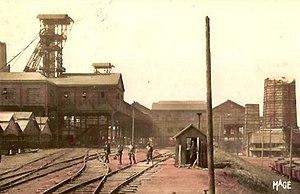
La Fosse n° 2 bis - 2 ter de la Compagnie des mines de Marles était un charbonnage constitué de deux puits situé à Marles-les-Mines, Pas-de-Calais, Nord-Pas-de-Calais, France.
La Compagnie des mines de Marles exploitait le charbon dans les communes de Marles-les-Mines, Auchel et Calonne-Ricouart, à l'ouest du Bassin minier du Nord-Pas-de-Calais.